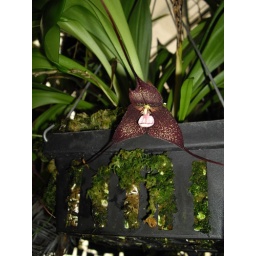
Nice dark flower set off by the white labellum. From Western Colombia.